The Click Five

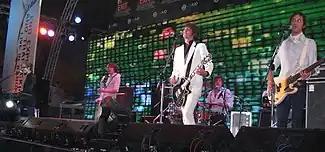
The band performing for MTV EXIT, photographed in December 2008

The album spawned the single "Jenny" (co- written by Jez Ashurst and Chris Braide), which reached the number one spot in charts in Indonesia, the Philippines, Thailand, Singapore, and Taiwan. The group spent mid to late 2007 touring across various Asian venues, many of them alongside the Black Eyed Peas. They also supported Hilary Duff on a US tour from August to September 2007. The group performed on Fox Network's "Good Day Atlanta" on August 30. The group performed at Boston Music Awards on Saturday, December 1, 2007 at the Orpheum Theater. They received nominations for "Outstanding Pop Act", "Male Vocalist of the Year" (for Kyle Patrick), and "Song of the Year", and they won for "Outstanding Pop Act". Singapore radio station 98.7 FM voted them "Band of the Year".